George Orwell

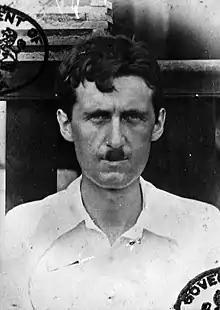
Blair pictured in a passport photograph in Burma. This was the last time he had a toothbrush moustache; he would later acquire a pencil moustache similar to other British officers stationed in Burma.

Blair's maternal grandmother lived at Moulmein, so he chose a posting in Burma, then still a province of British India. In October 1922 he sailed on board SS "Herefordshire" to join the Indian Imperial Police in Burma. A month later, he arrived at Rangoon and travelled to the police training school in Mandalay. He was appointed an Assistant District Superintendent (on probation) on 29 November 1922, at the pay of Rs. 525 per month. After a short posting at Maymyo, Burma's principal hill station, he was posted to the frontier outpost of Myaungmya in the Irrawaddy Delta at the beginning of 1924.